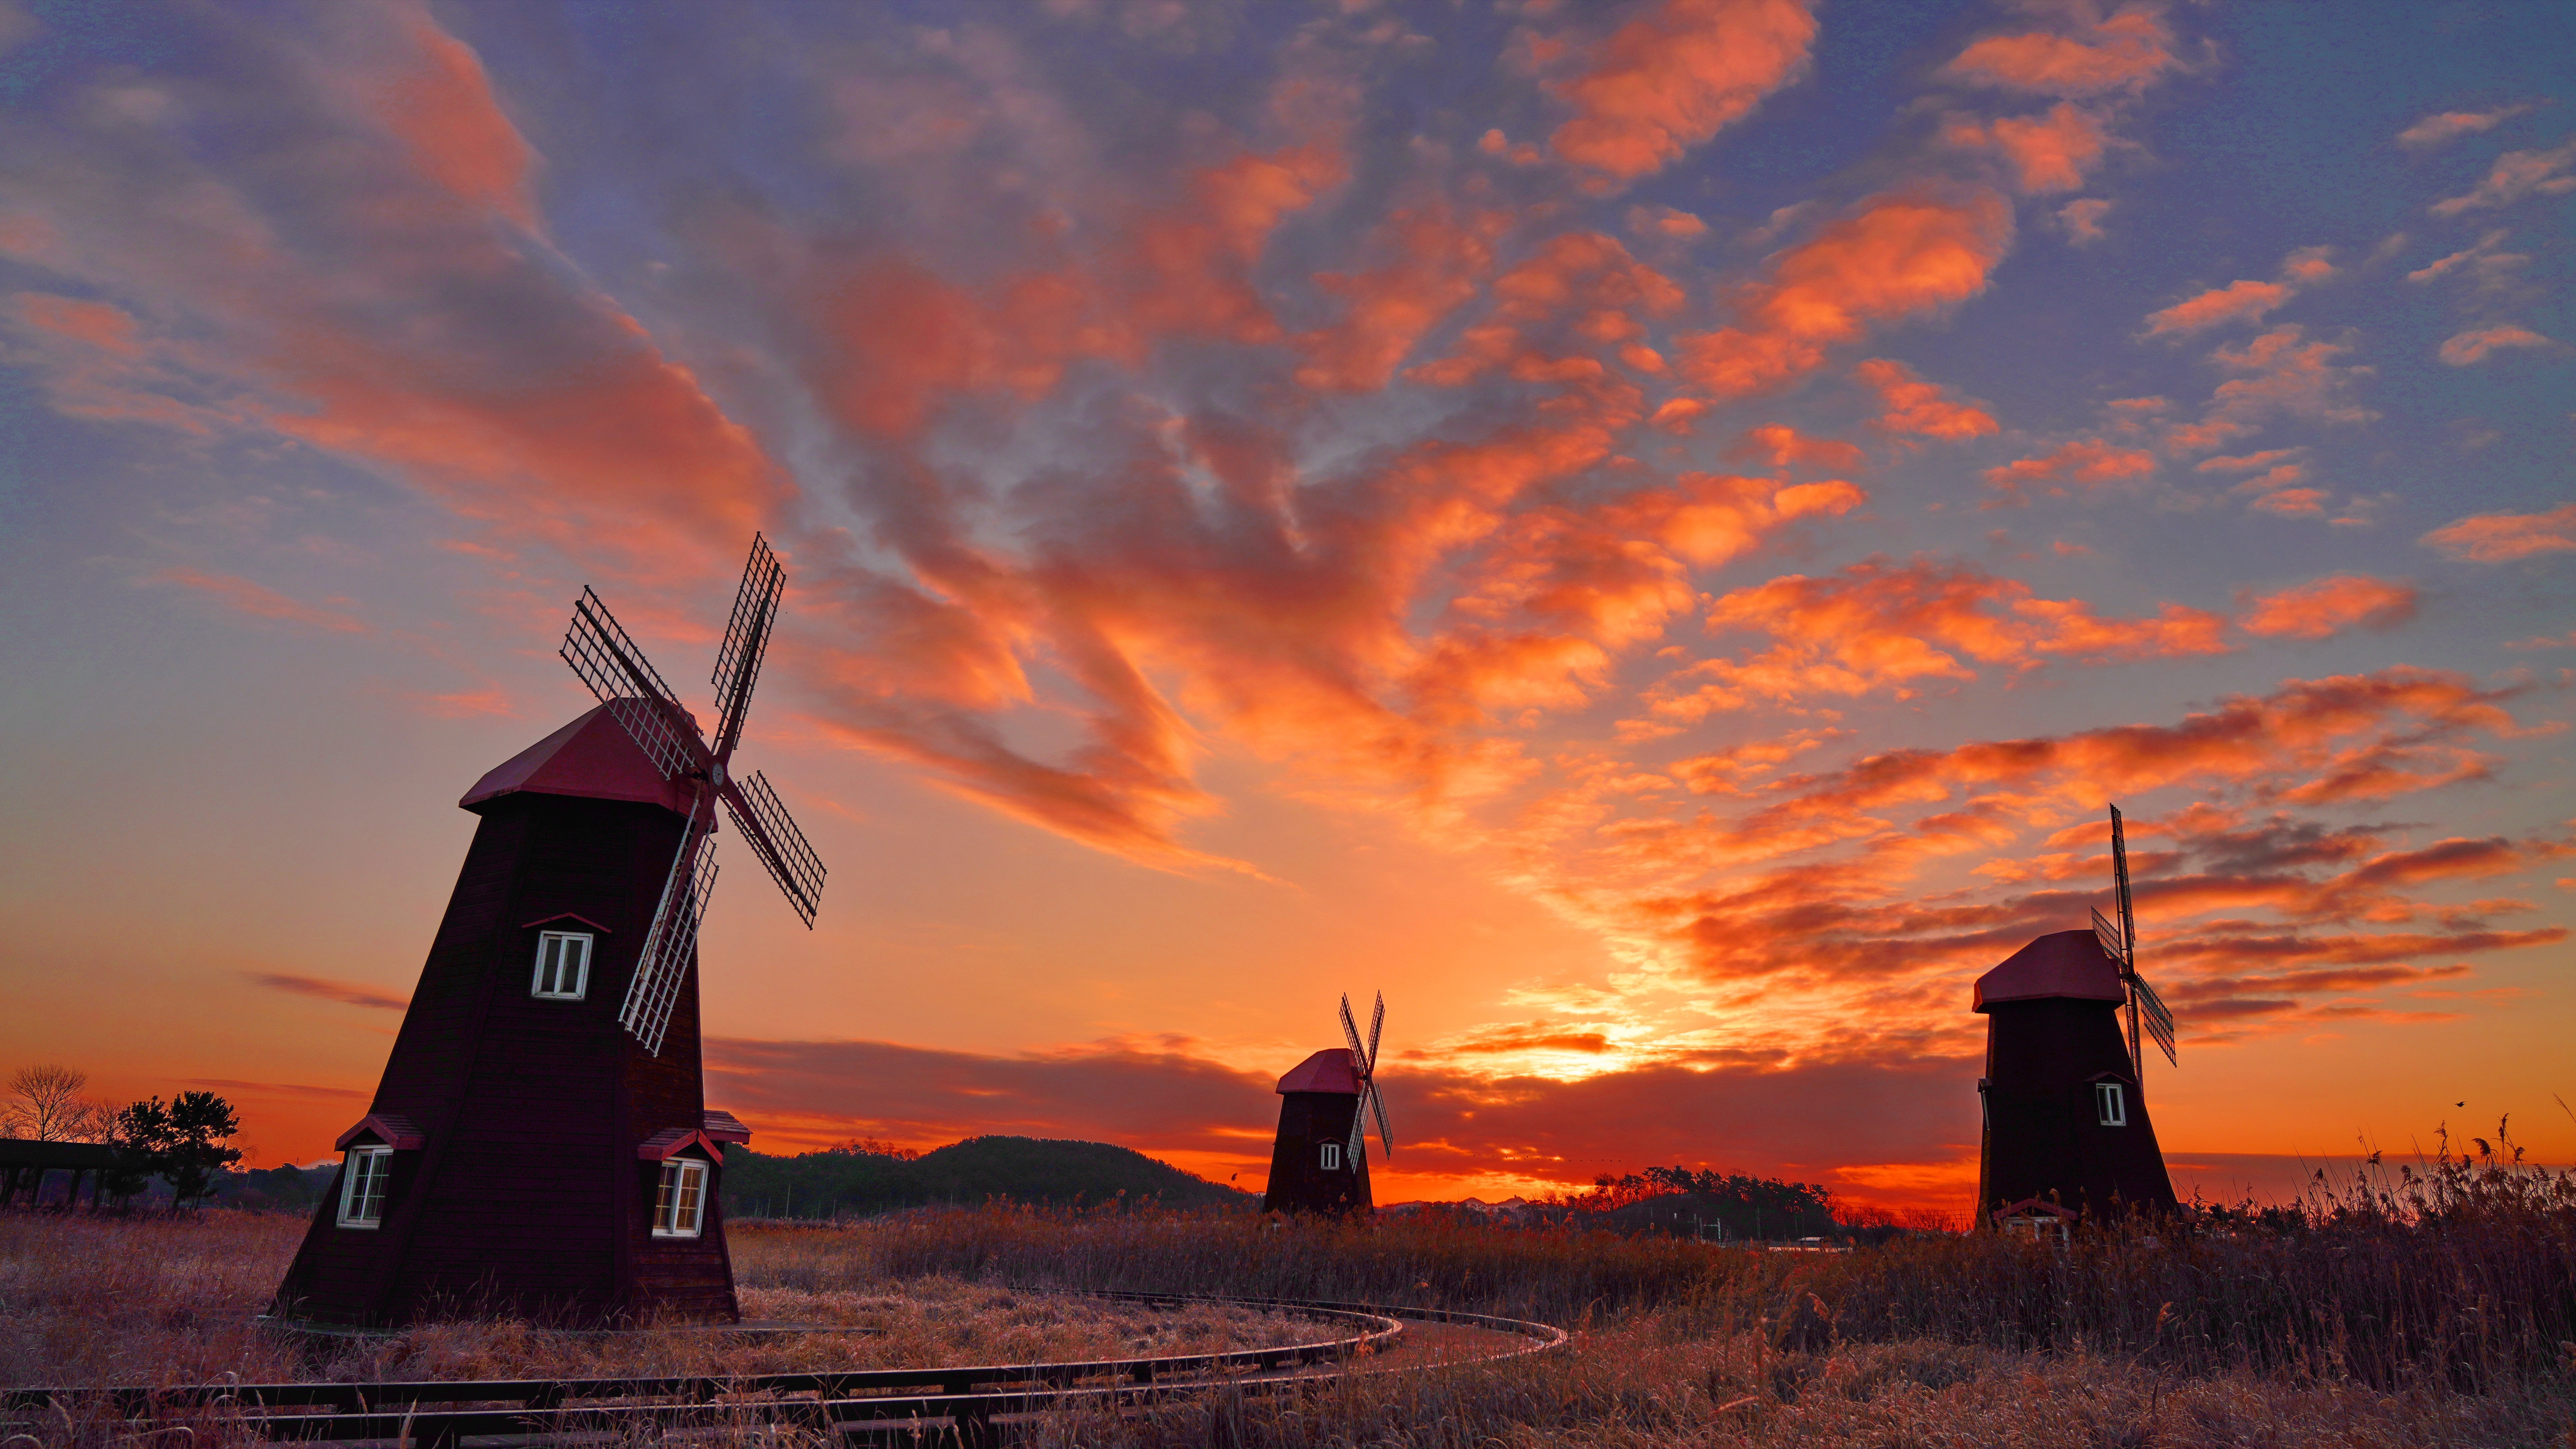
sky, cloud, windmill, atmosphere, mill, natural landscape, afterglow, window, red sky at morning, morning, dusk, landscape, plain, horizon, rural area, grassland, sunset, sunrise, wind farm, field, tree, machine, wind, cumulus, prairie, evening, dawn, public utility, grass, paint, farm, art, shadow